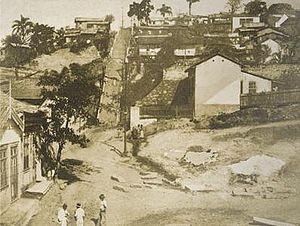
Joaquim Maria Machado de Assis est un écrivain et journaliste brésilien, considéré par beaucoup de critiques, d’universitaires, de gens de lettres et de lecteurs comme l’une des grandes figures, sinon la plus grande, de la littérature brésilienne.